Neath railway station

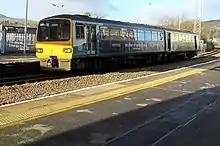
A Transport for Wales Class 143 with a service to Swansea

The station is served by Great Western Railway services between London Paddington and Swansea. The trains run hourly each way with peak extras and Transport for Wales regional trains between / and Manchester Piccadilly via Cardiff, and (also hourly), plus the two-hourly Swansea to Cardiff stopping trains.